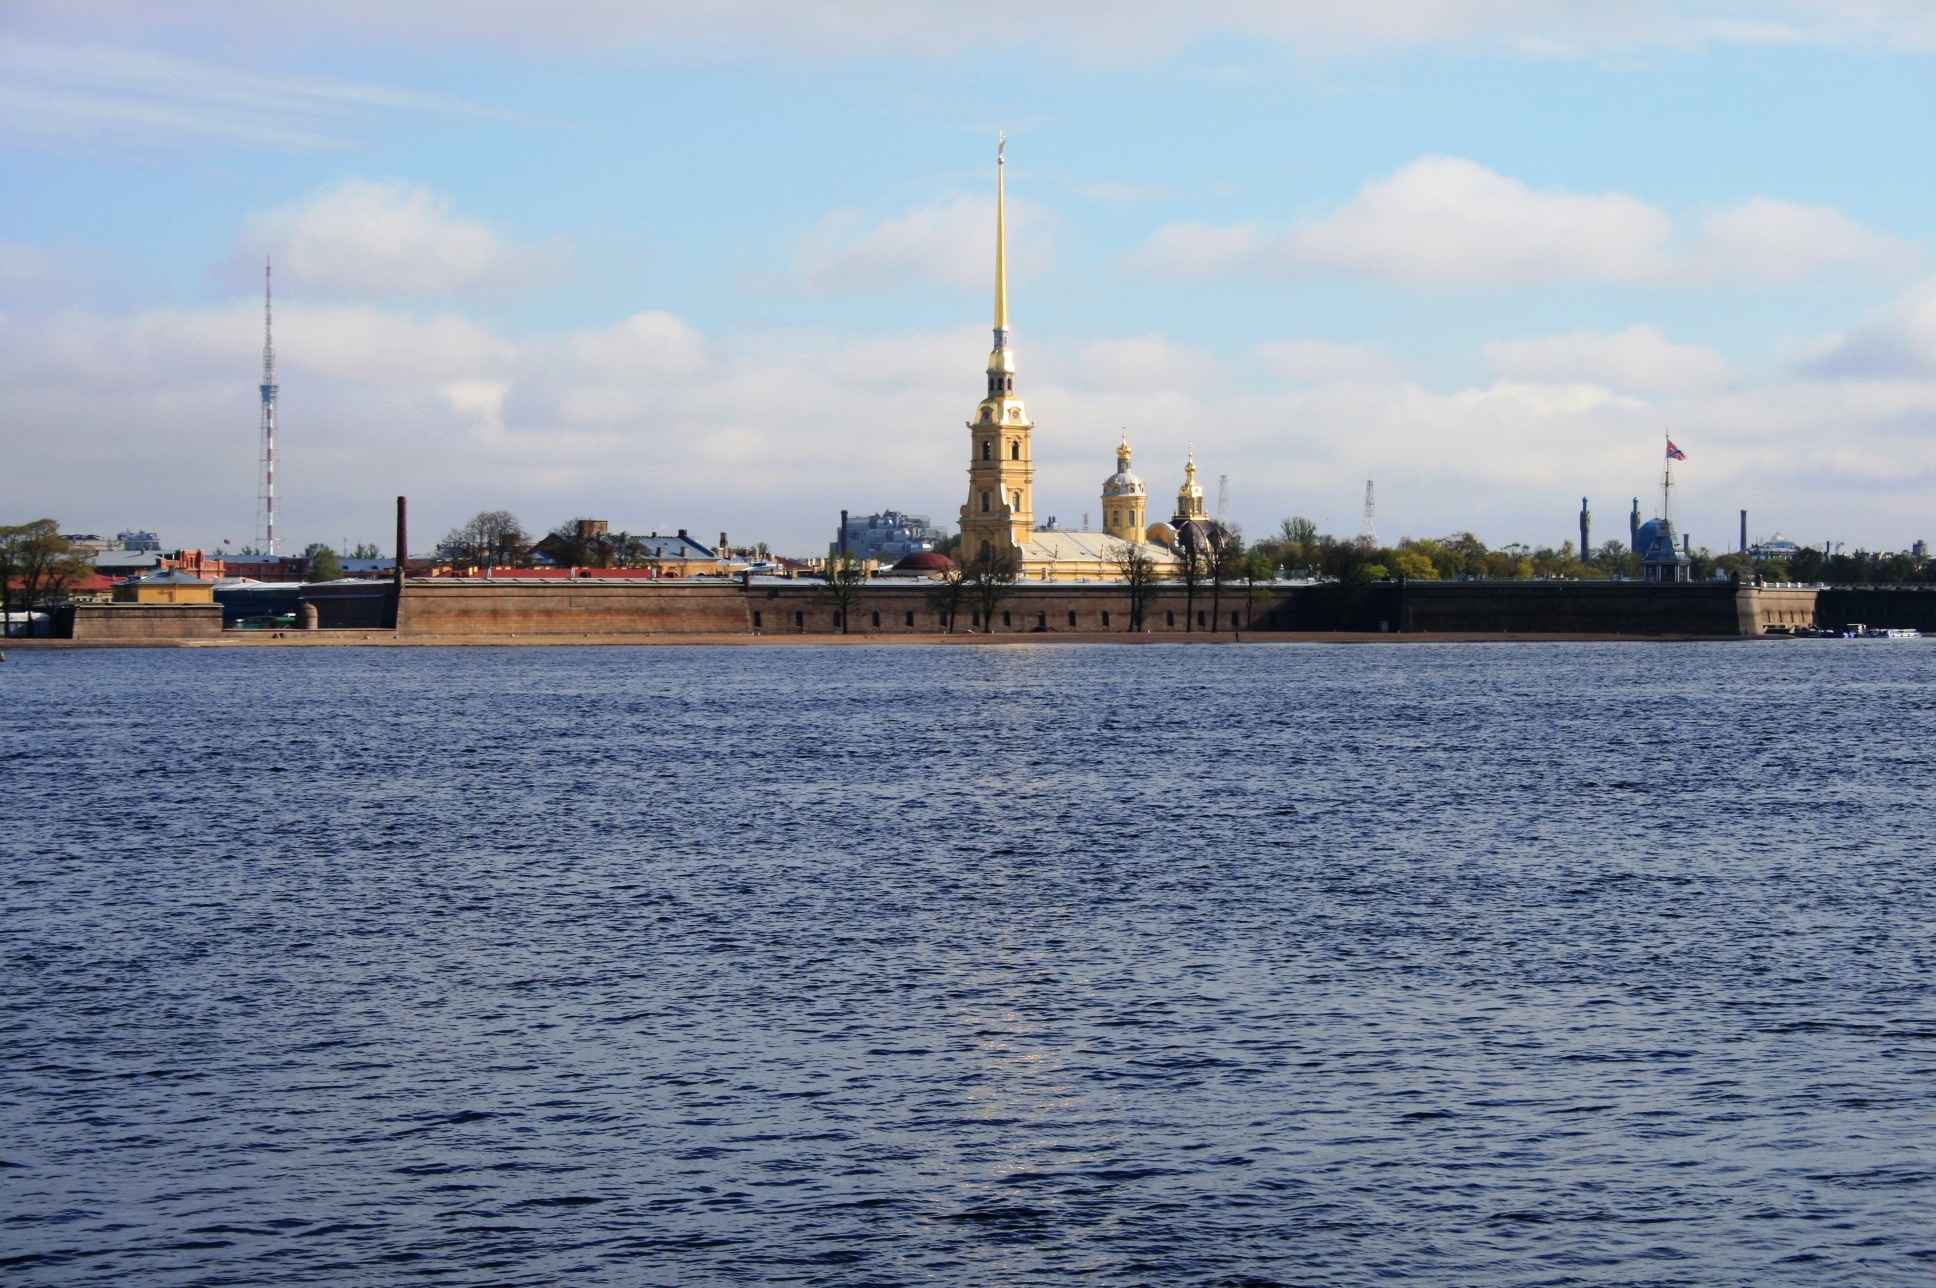
sea, coast, water, dock, sky, boat, skyline, river, ship, golden, vehicle, bay, island, landmark, harbor, blue, cathedral, port, waterway, ferry, fortress, spire, pinnacle, channel, shiny, watercraft, neva